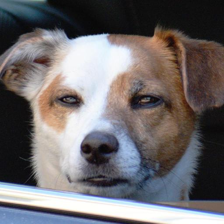
Label: animals